Garcia Report

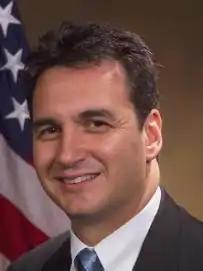
Former U.S. Attorney Michael J. Garcia led the investigation and supervised the report redaction.

The Garcia Report was an investigation produced by U.S. lawyer Michael J. Garcia into allegations of corruption in world football. On 17 July 2012, in the wake of announced anti-corruption reforms by Sepp Blatter, the president of the world association football governing body FIFA, the organization appointed Garcia as the chairman of the investigative chamber of FIFA Ethics Committee, while German judge Hans-Joachim Eckert was appointed as the chairman of the Ethics Committee's adjudication chamber.